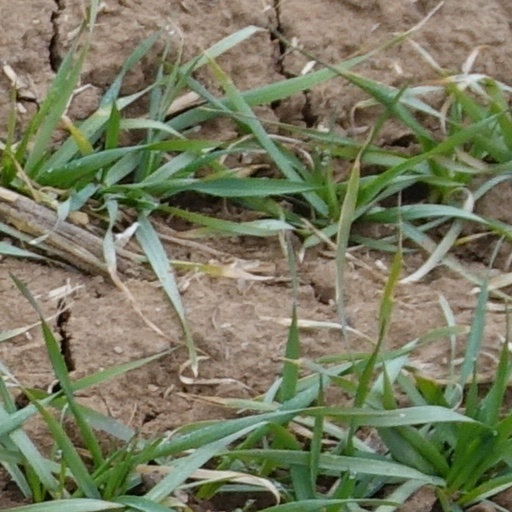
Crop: wheat